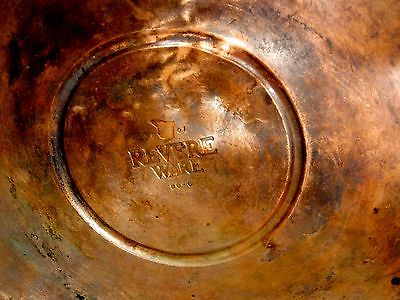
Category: kettle